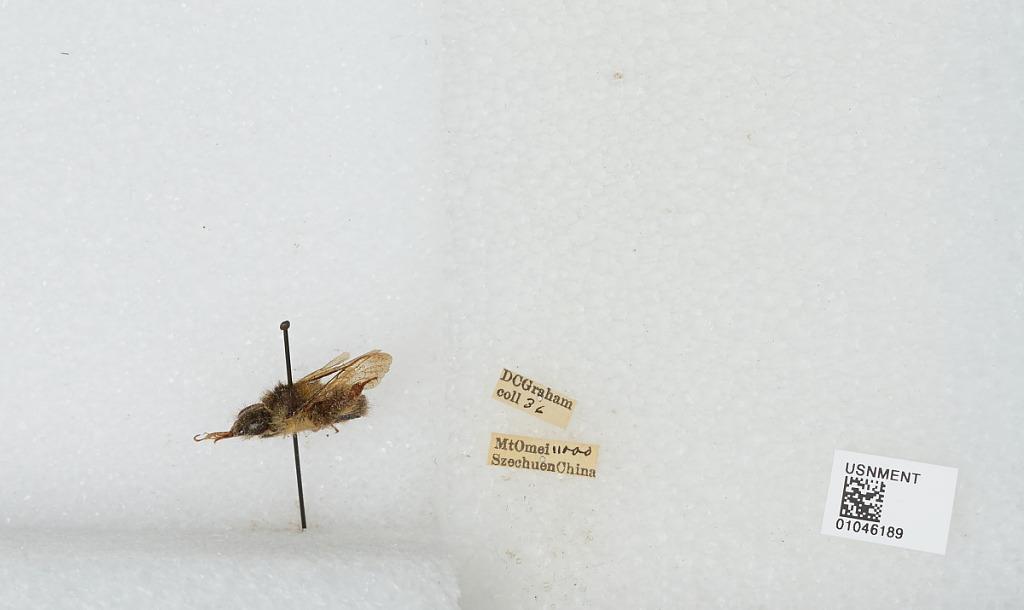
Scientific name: Bombus sp.
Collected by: D. Graham
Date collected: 1936--
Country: China
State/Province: Sichuan
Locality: Mount Emei